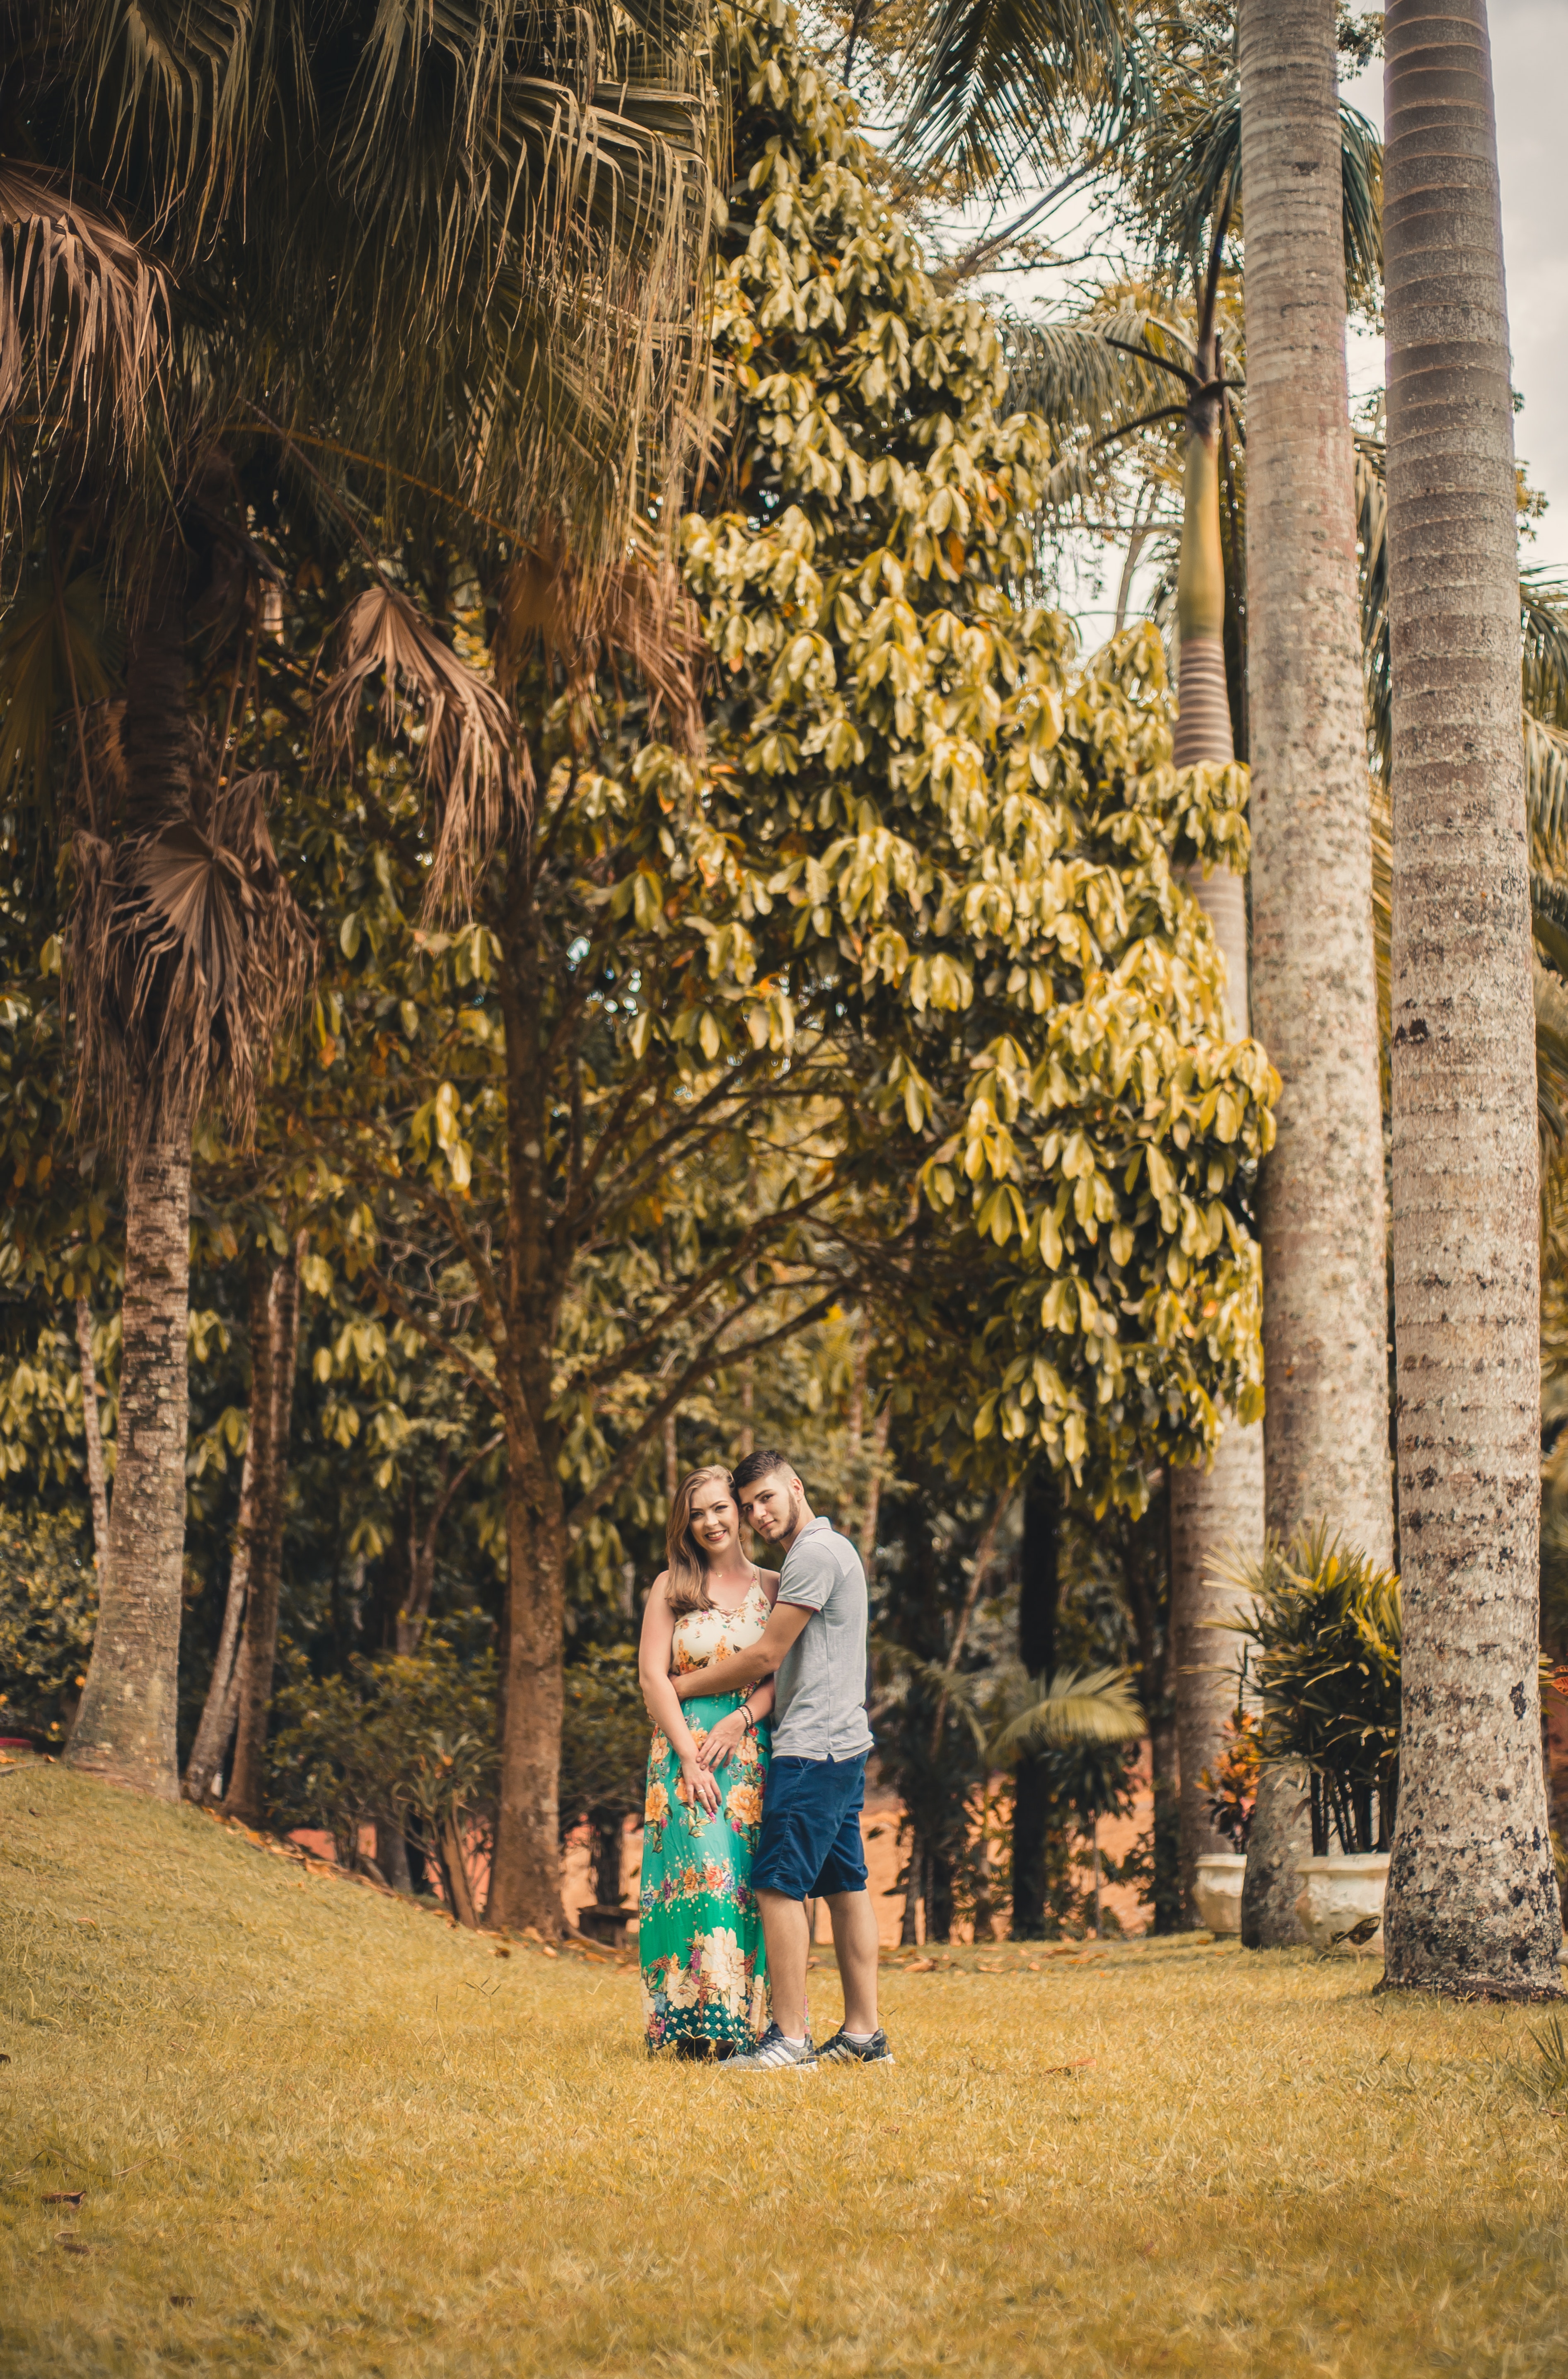
People in nature, photograph, people, tree, yellow, snapshot, child, woody plant, leaf, interaction, photography, plant, grass, vacation, toddler, branch, family, happy, smile, house, tourism